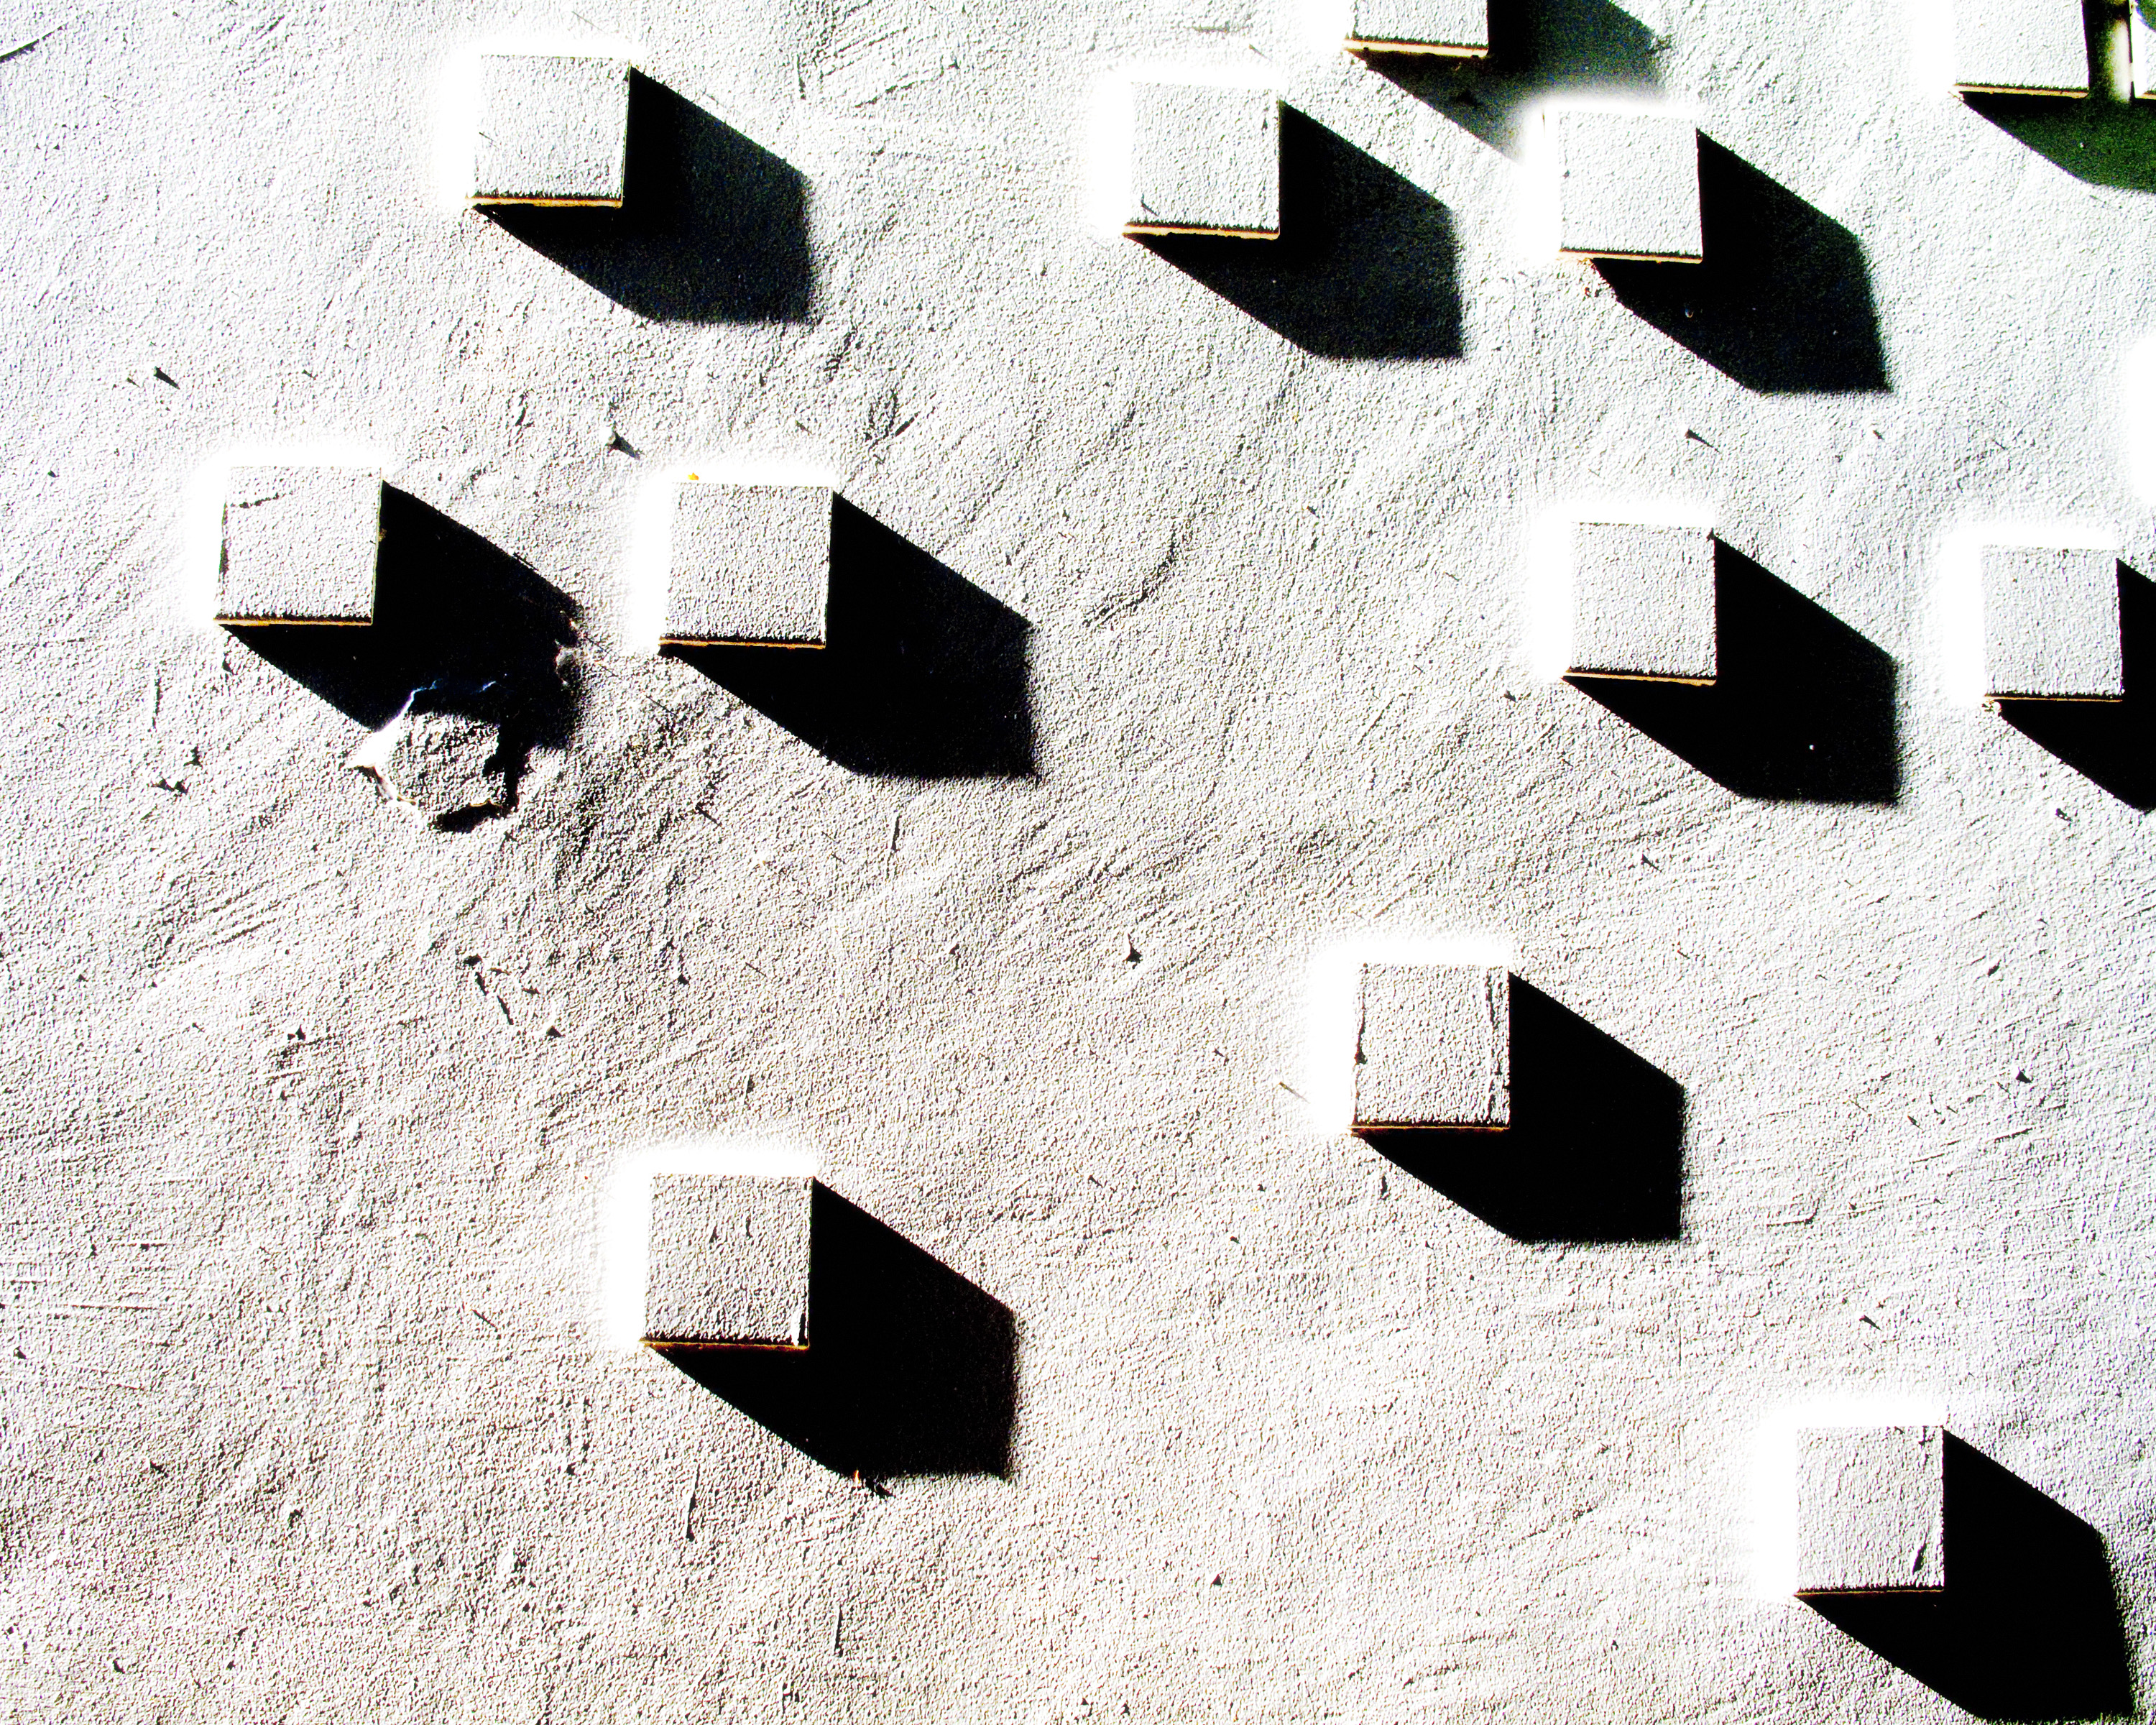
white, number, wall, pattern, line, black, circle, brand, font, art, illustration, design, text, symmetry, shape, sacramento